Russell Arms

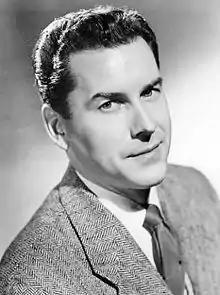
Arms in 1956

Russell Lee Arms (February 3, 1920 – February 13, 2012) was an American actor and singer.